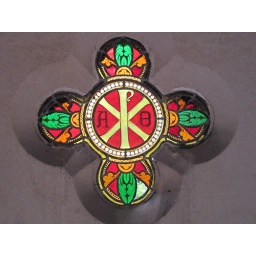
Four-part stained glass window in red, green , orange and gold - alpha and omega